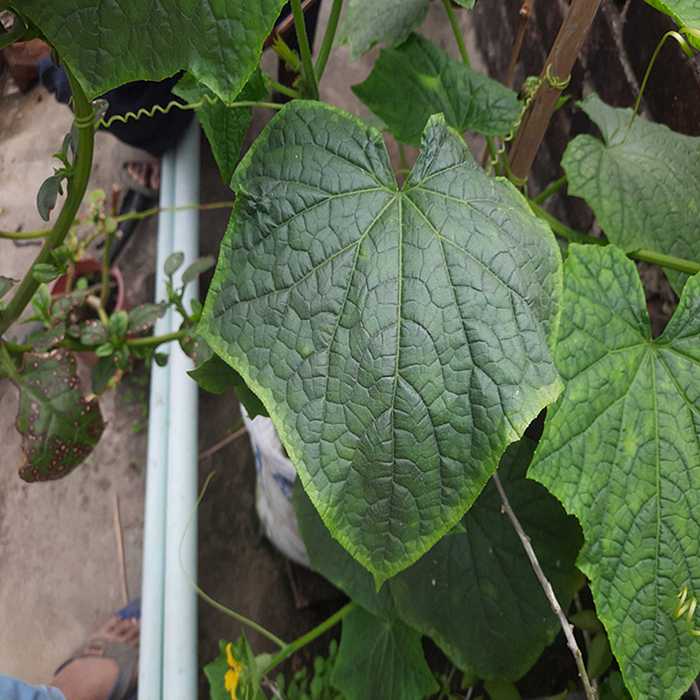
Plant: Cucumber
Label: Fresh leaf